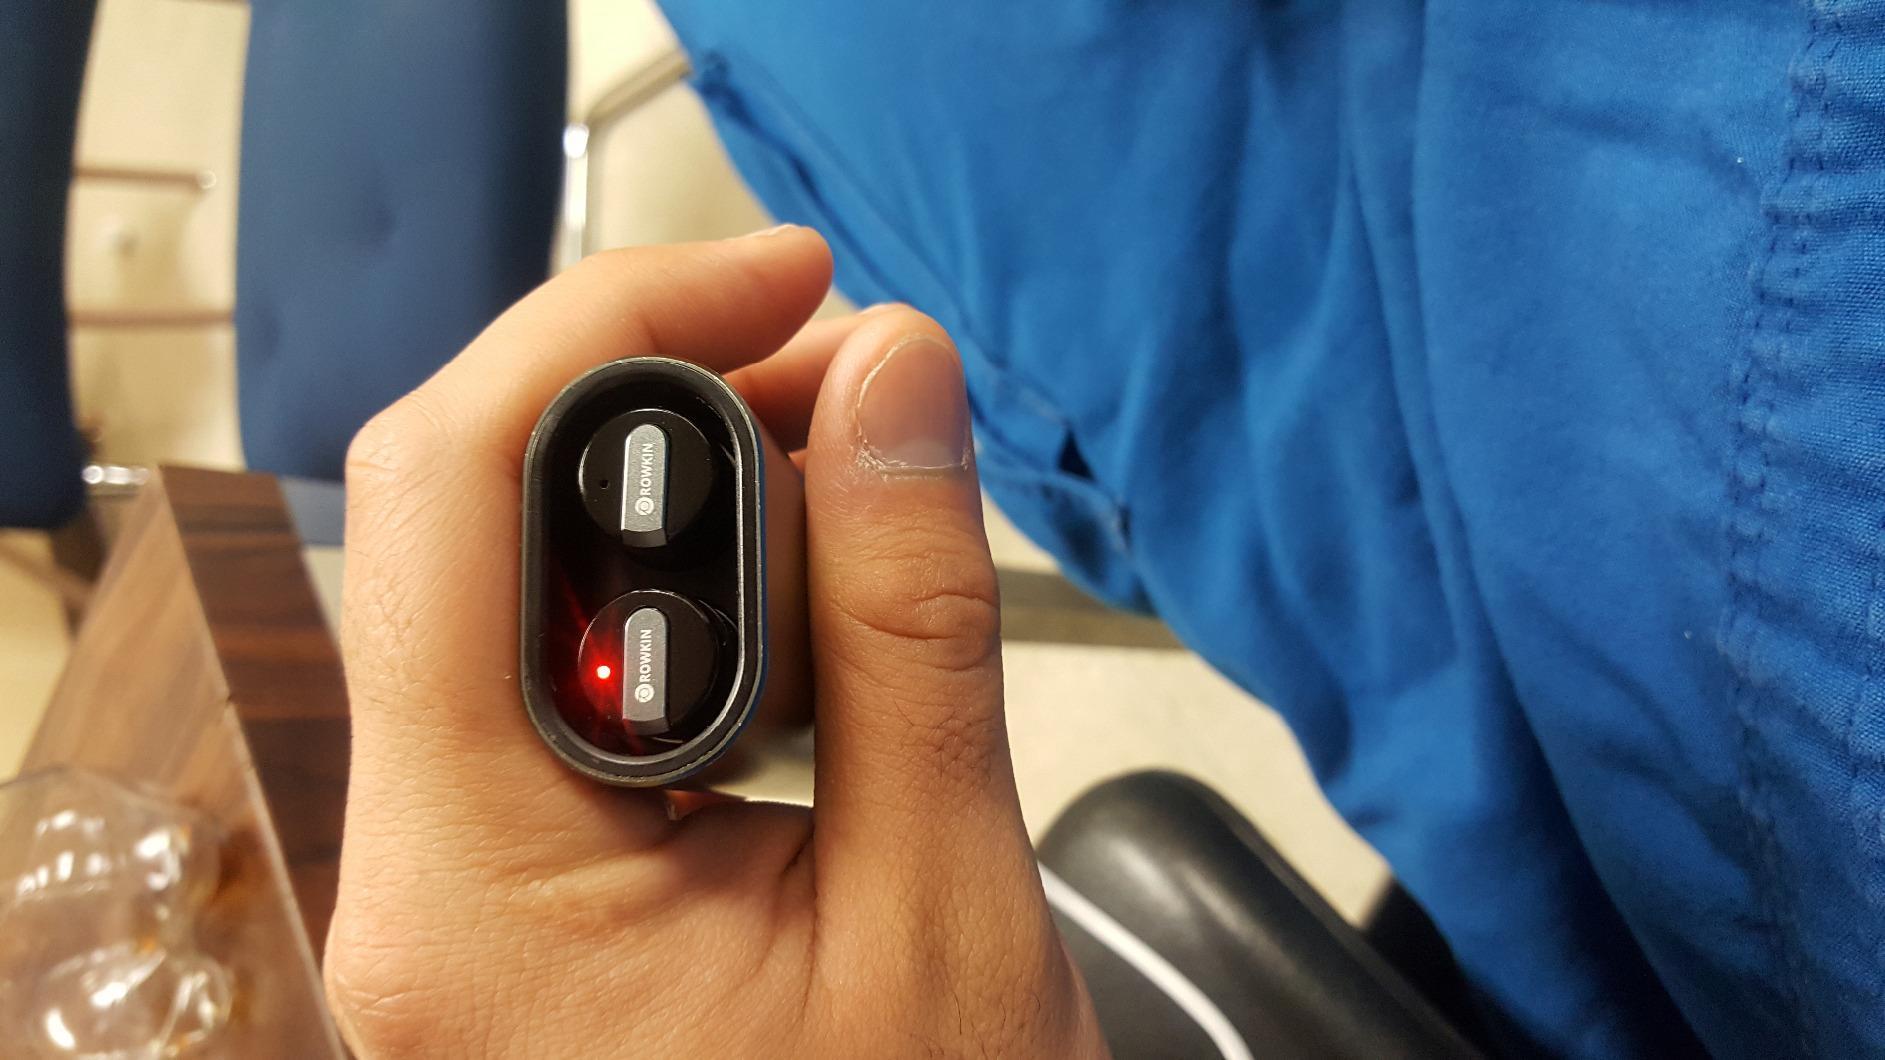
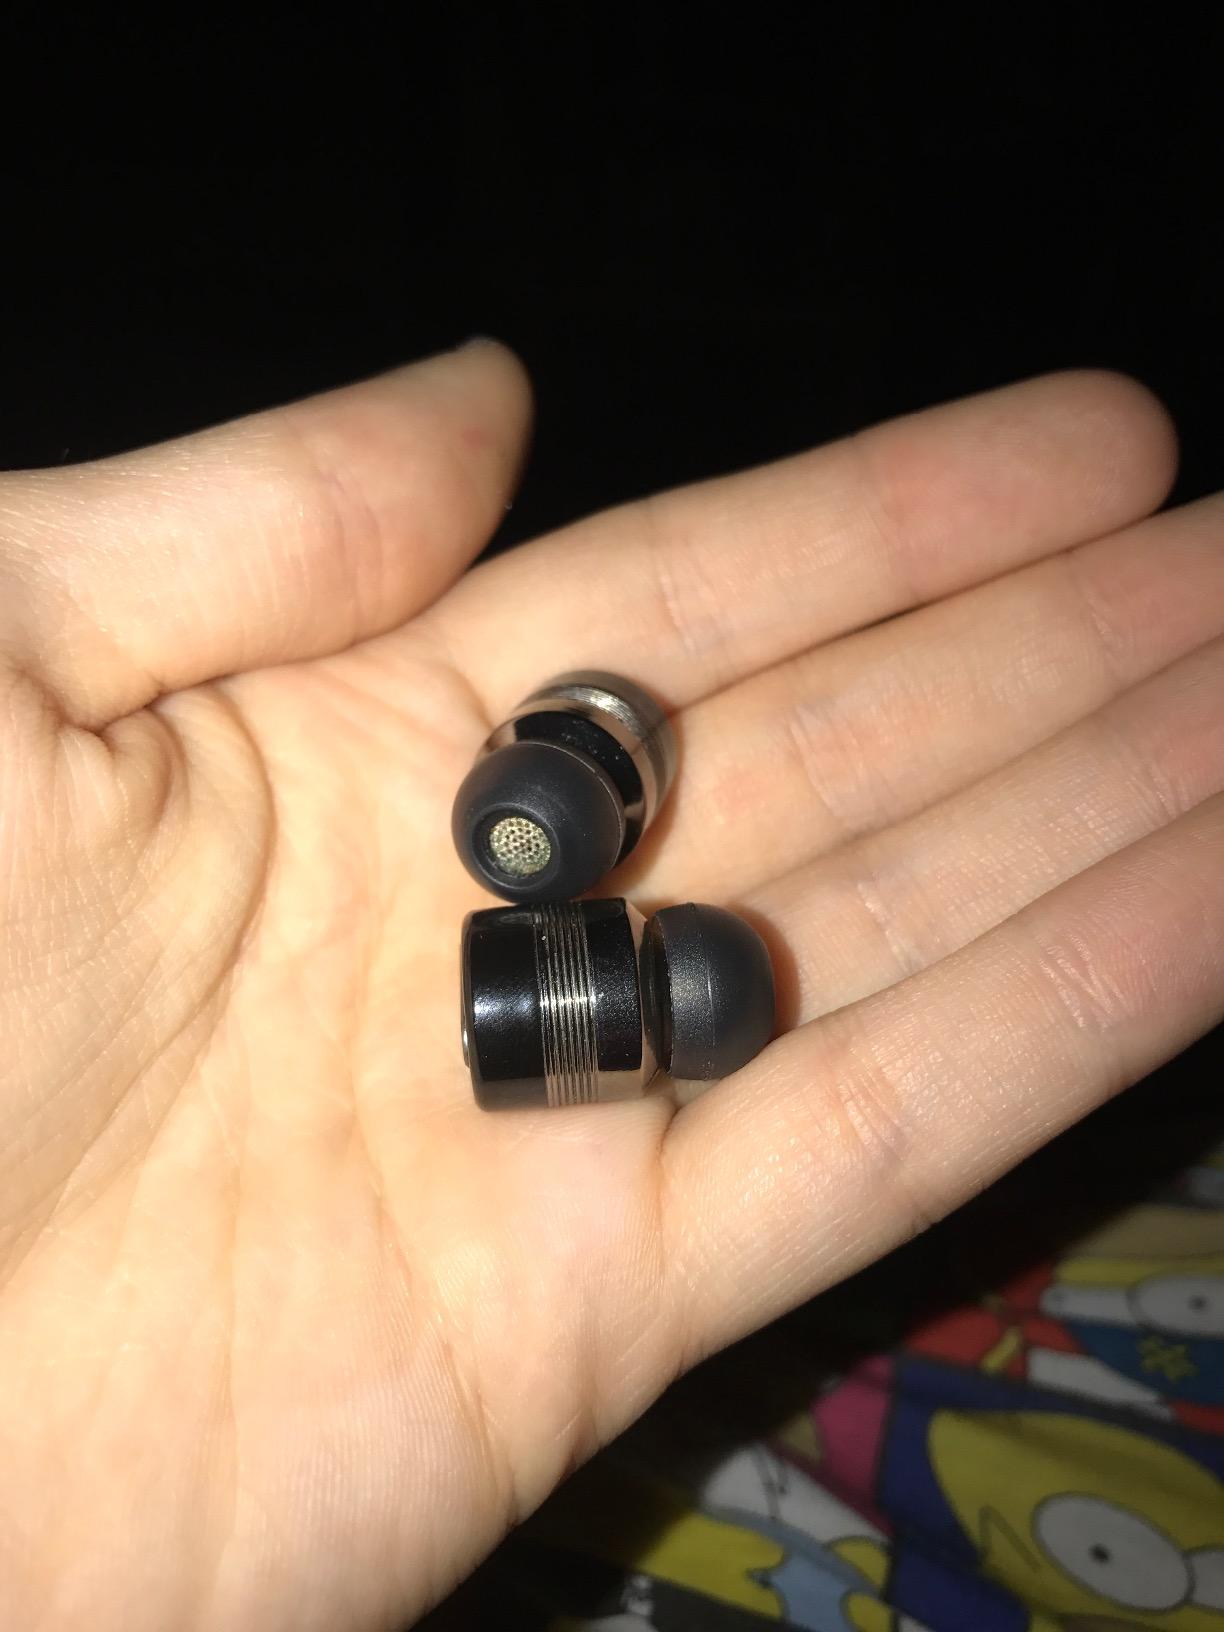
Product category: headphones
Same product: yes